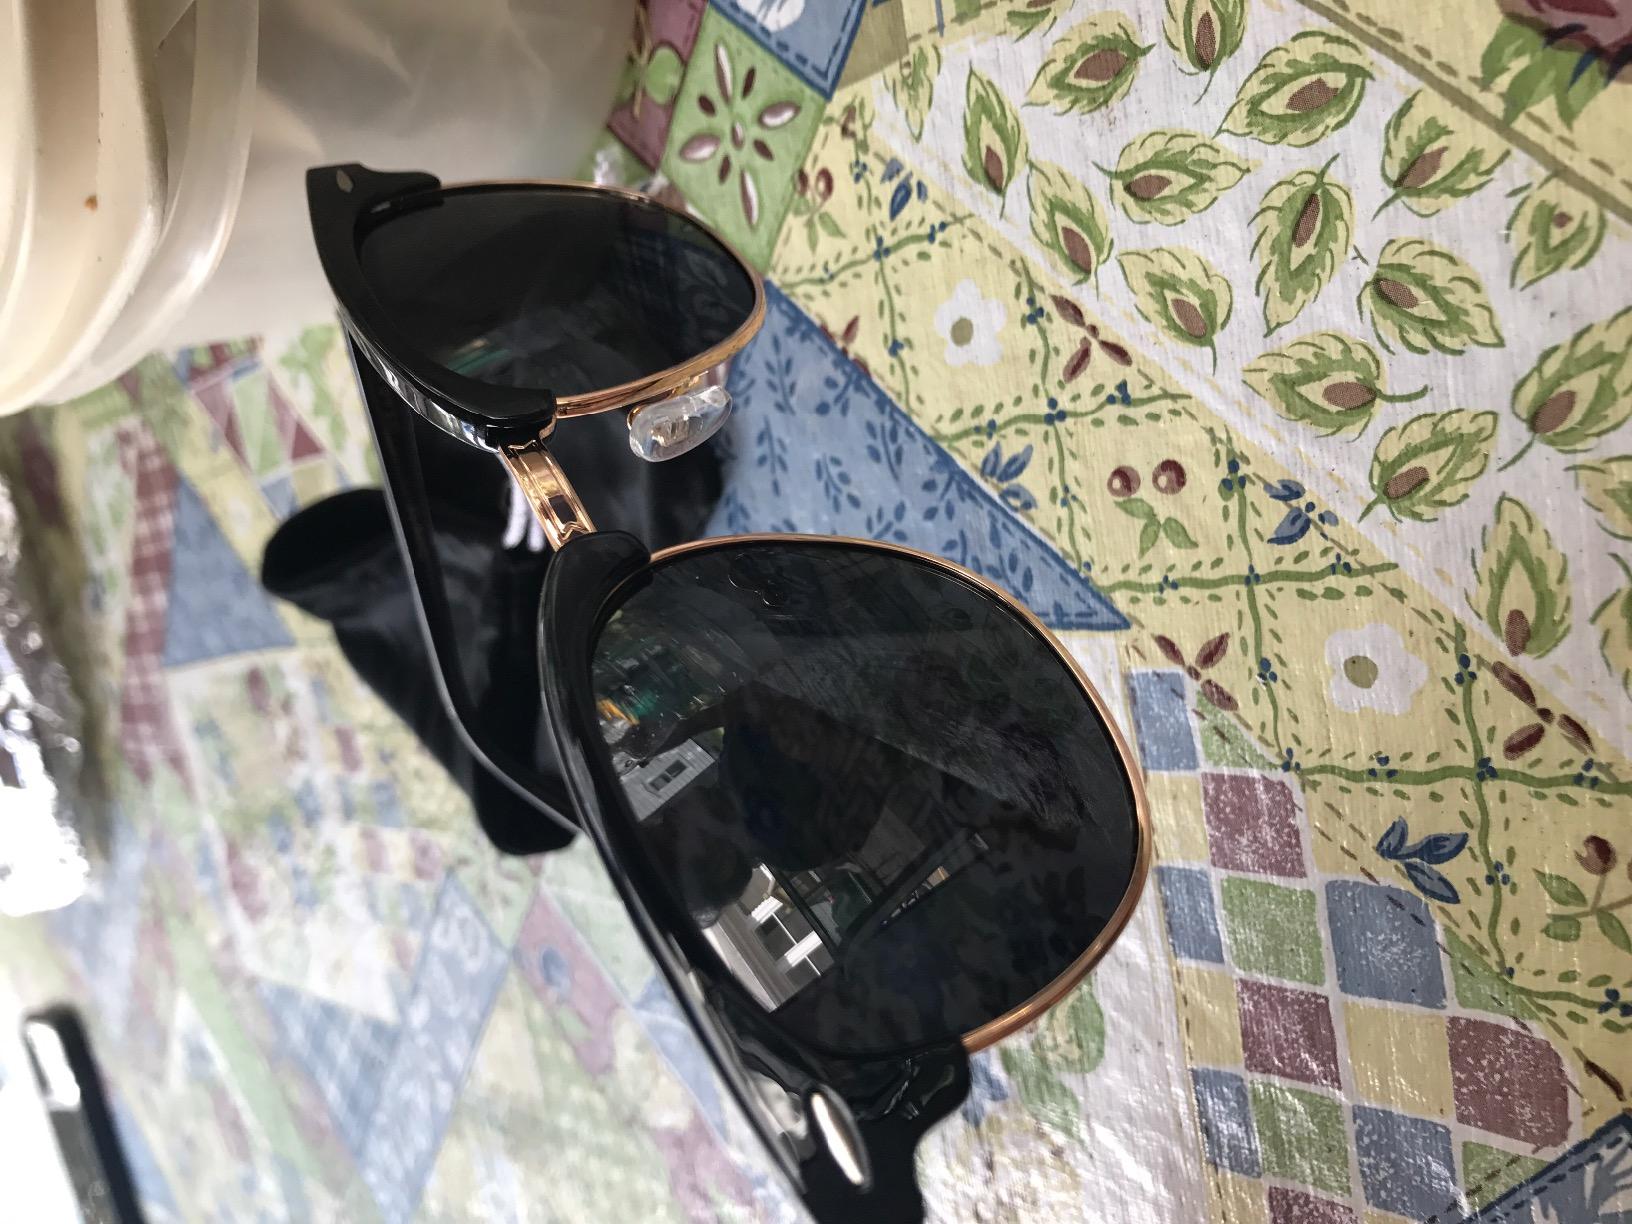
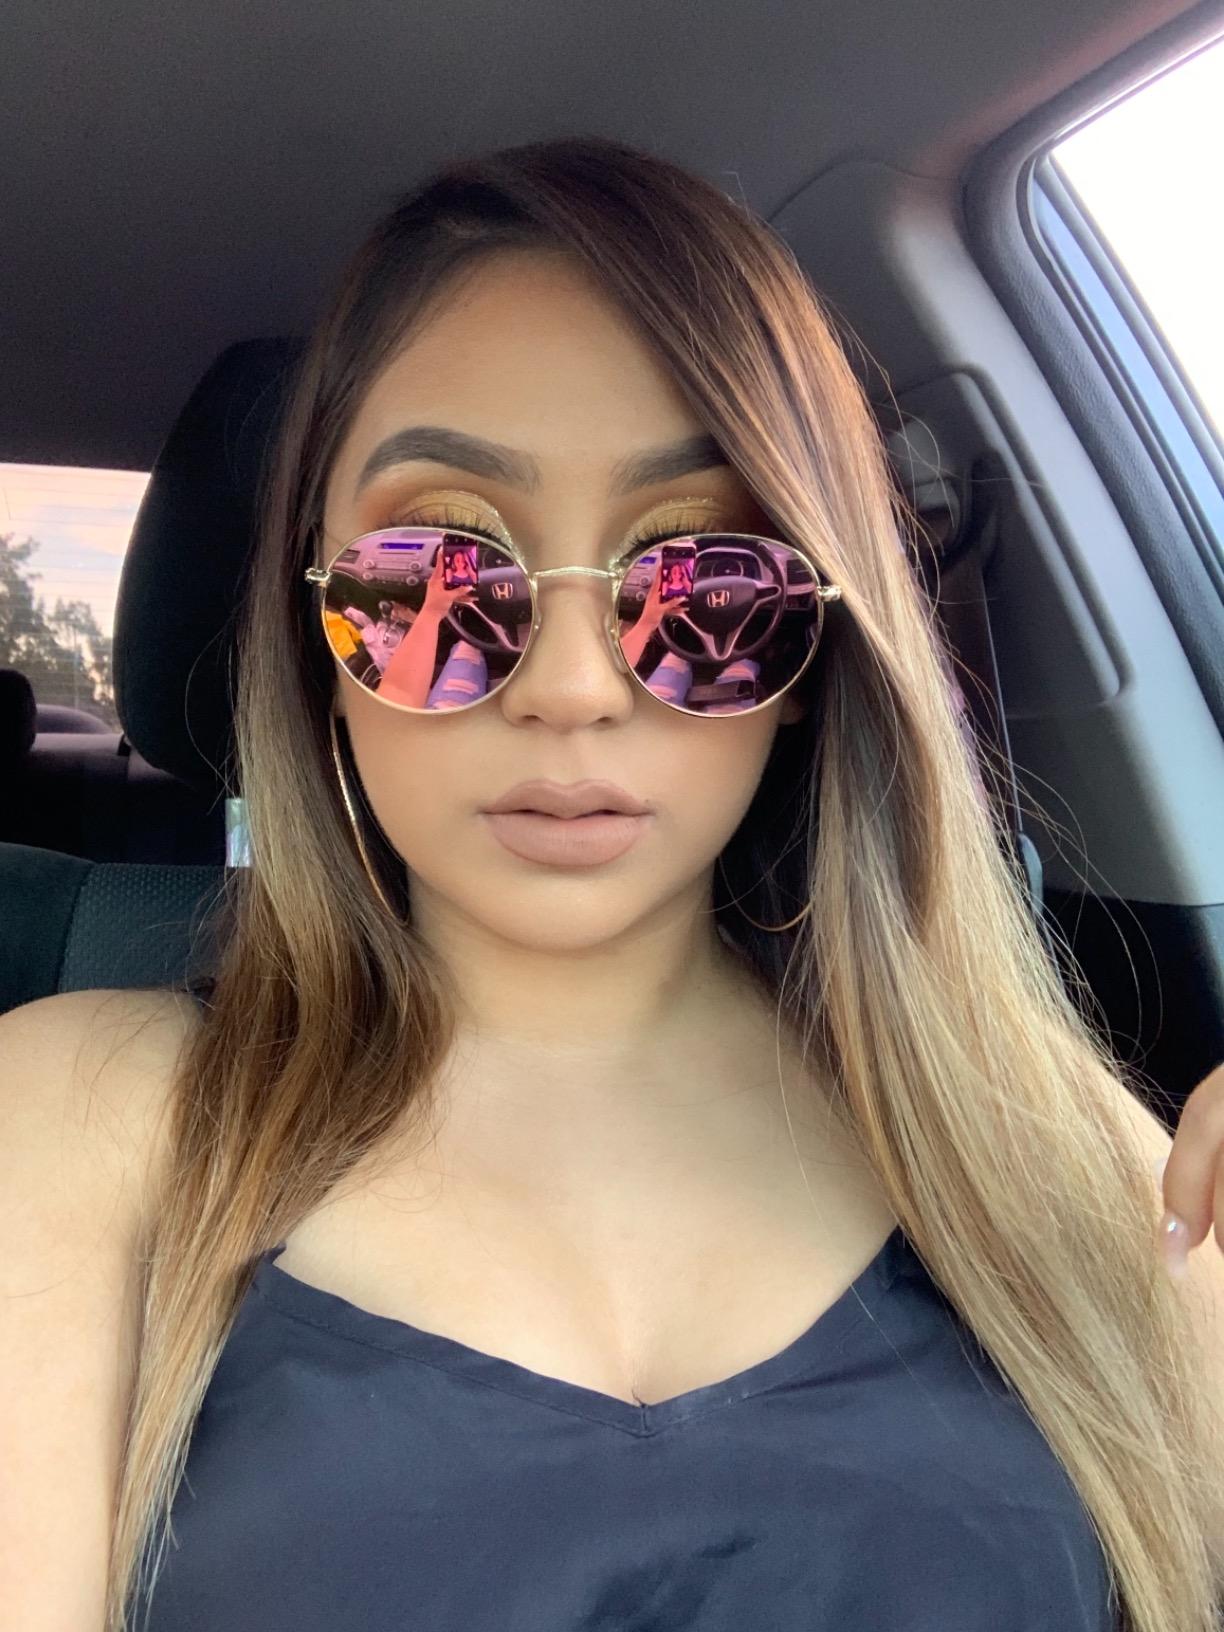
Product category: accessories_sunglasses
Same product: no